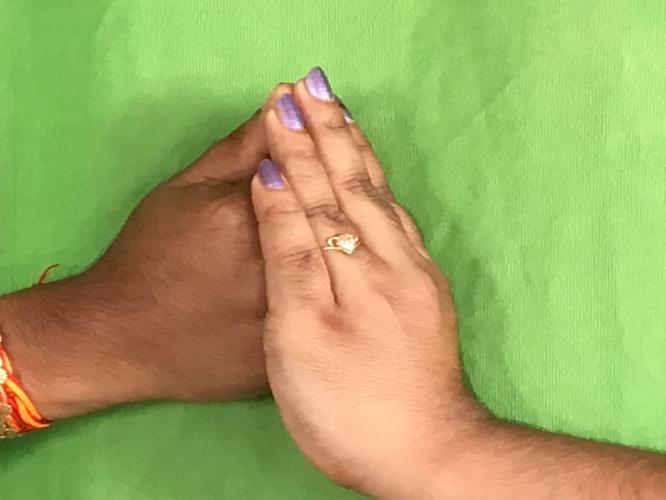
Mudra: Shanka
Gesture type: double_hand